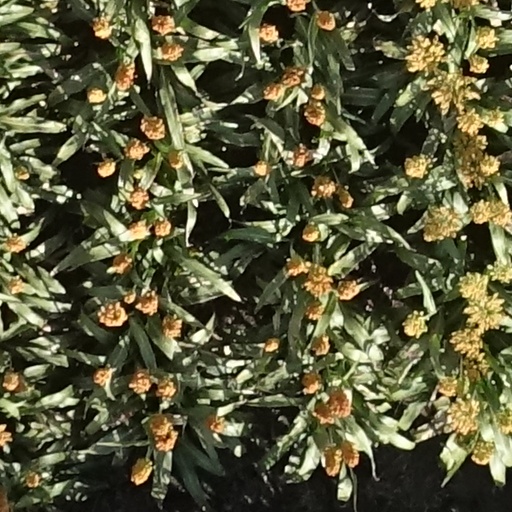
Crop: sorghum